Al Sahariar

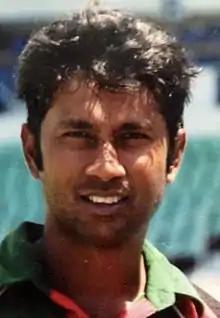

Mohammad Al-Sahariar (born 23 April 1978), also known as Al-Sahariar Rokon and Al Sahariar, is a Bangladeshi Test and one-day cricketer.